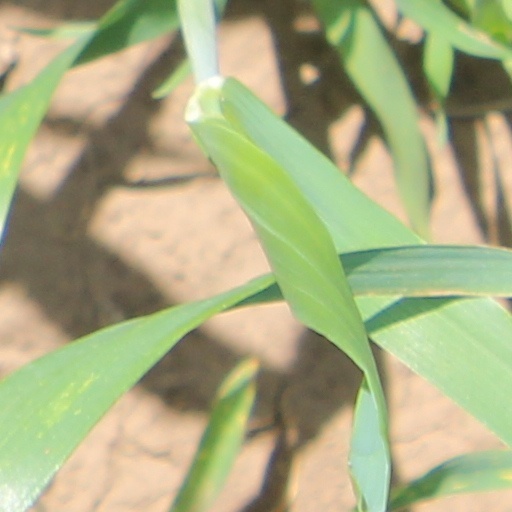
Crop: wheat